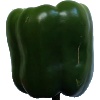
Label: Pepper Green 1